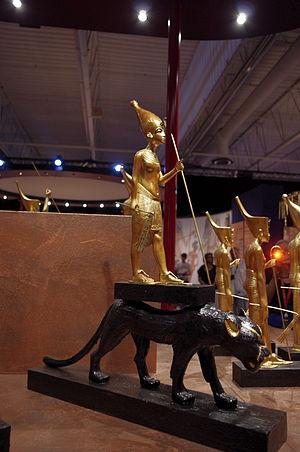
Exposition Toutankamon à Paris, Parc des Expositions en 2012 avec des copies. Le roi debout sur un léopard